Molly Parker

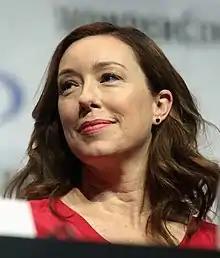
Parker at the 2018 WonderCon

Molly Parker (born June 30, 1972) is a Canadian actress, writer, and director. She garnered critical attention for her portrayal of a necrophiliac medical student in the controversial drama "Kissed" (1996). She subsequently starred in the television thriller "Intensity" (1997) before landing her first major American film role in the drama "Waking the Dead" (2000). She gained further notice for her role as a Las Vegas escort in the drama "The Center of the World" (2001), for which she was nominated for the Independent Spirit Award for Best Female Lead.